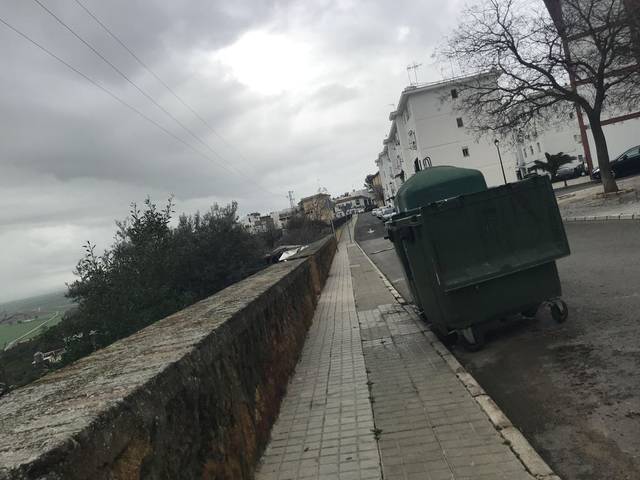
Region: Spain
Coordinates: 37.465, -5.643